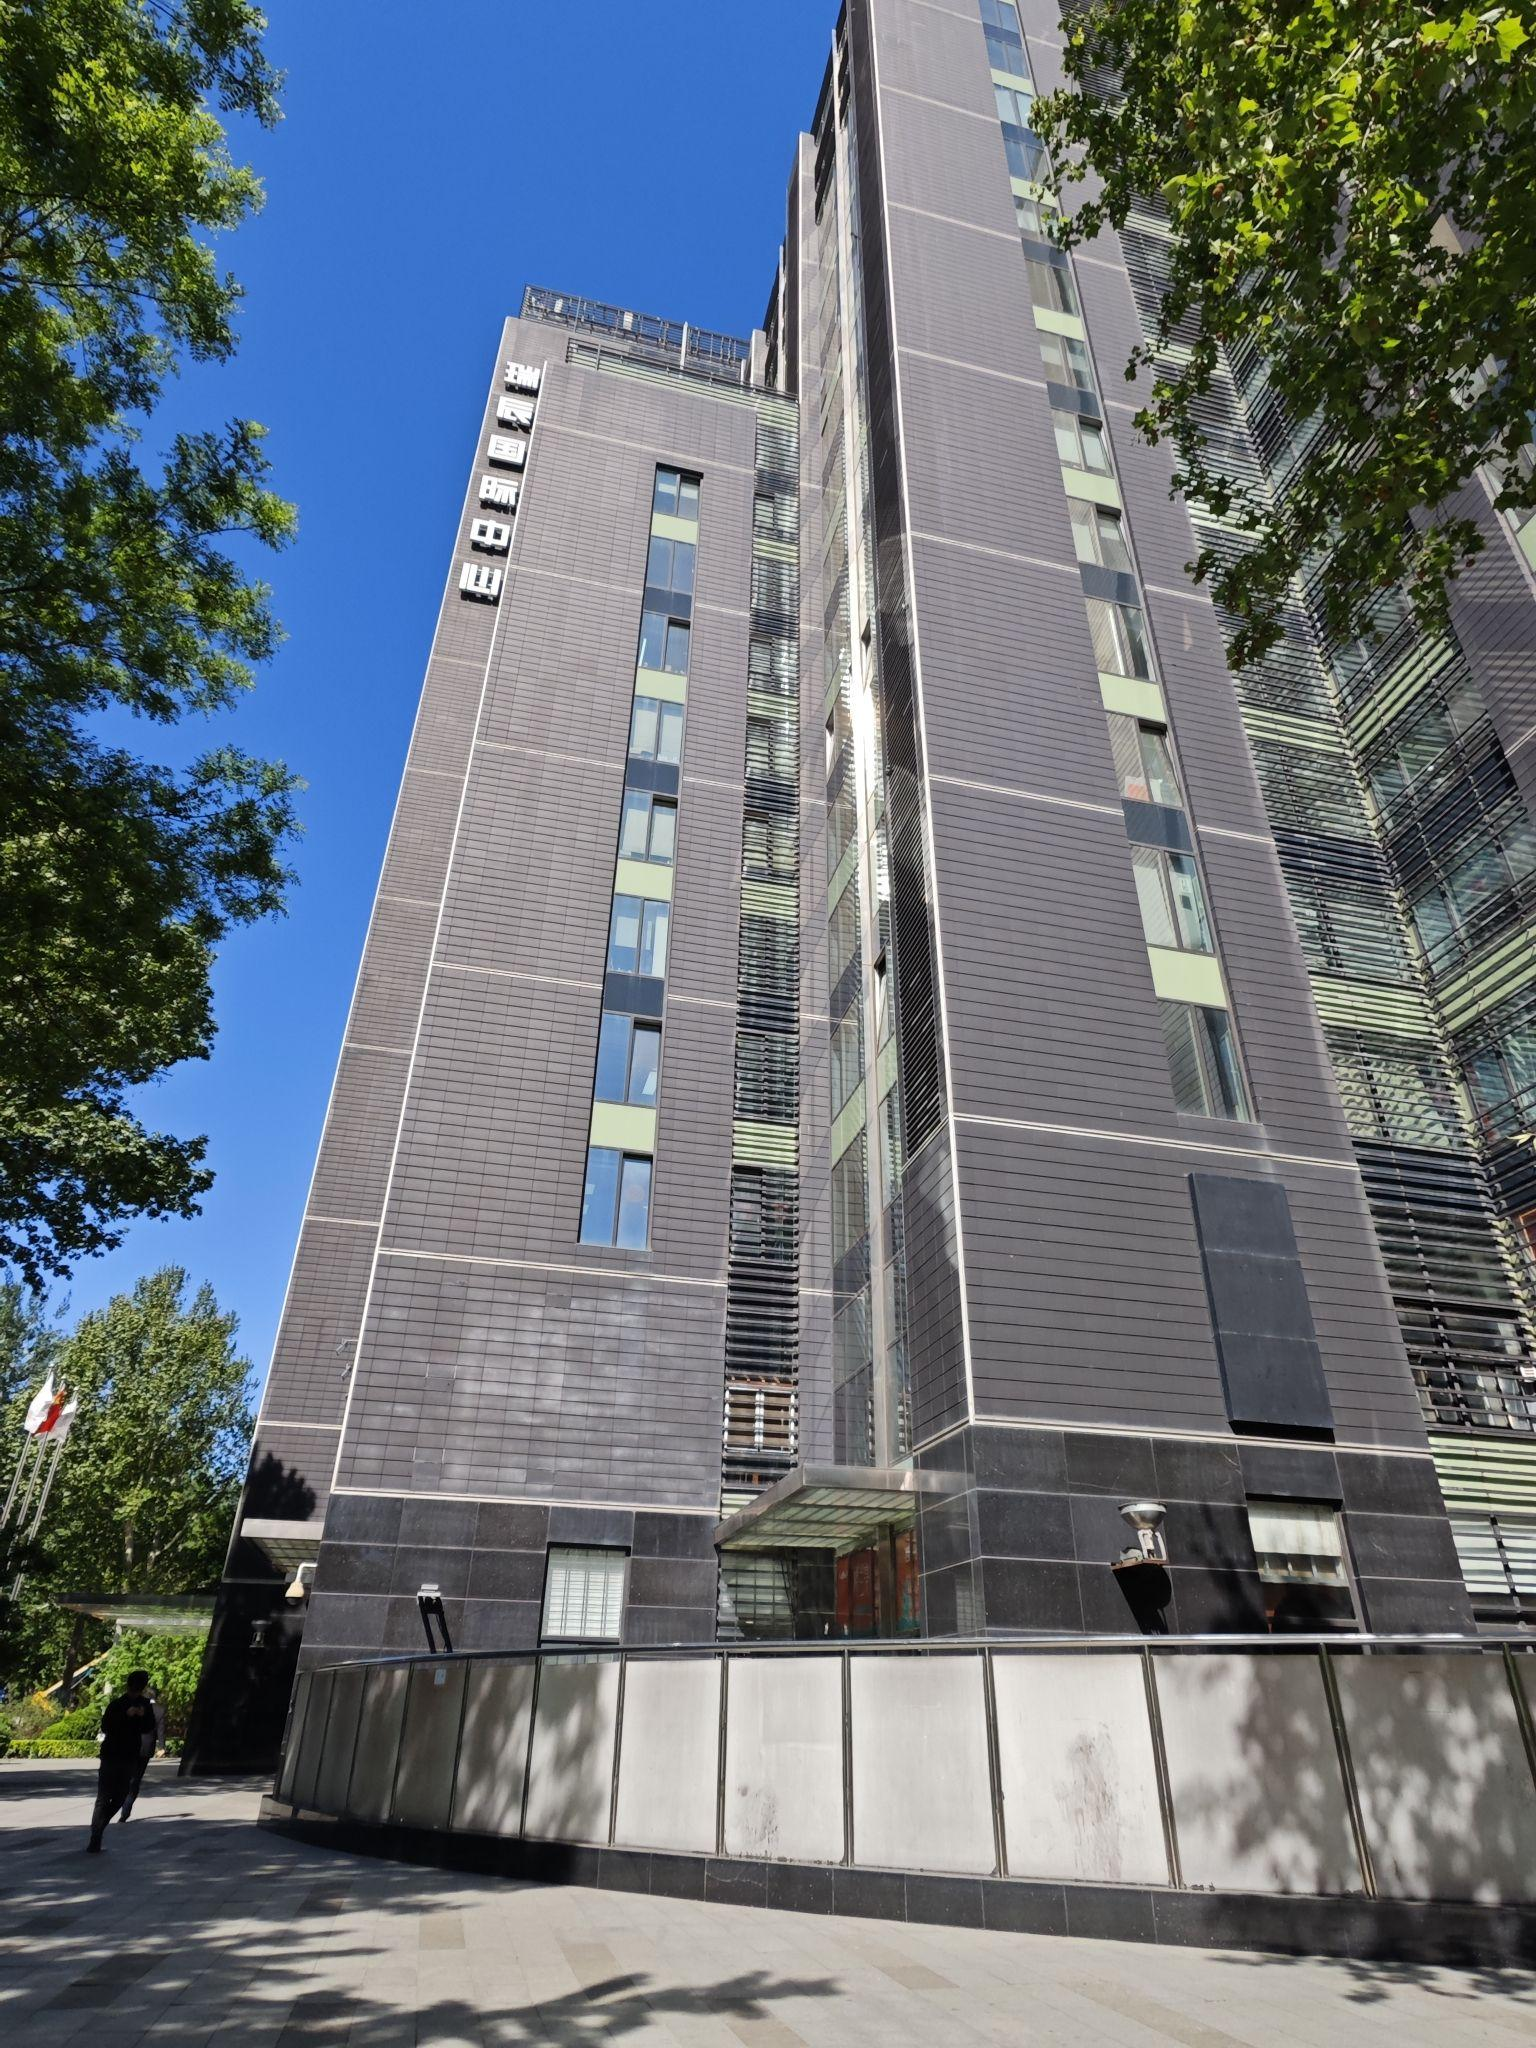
地标名称：瑞辰国际中心
所在城市：北京市·朝阳区